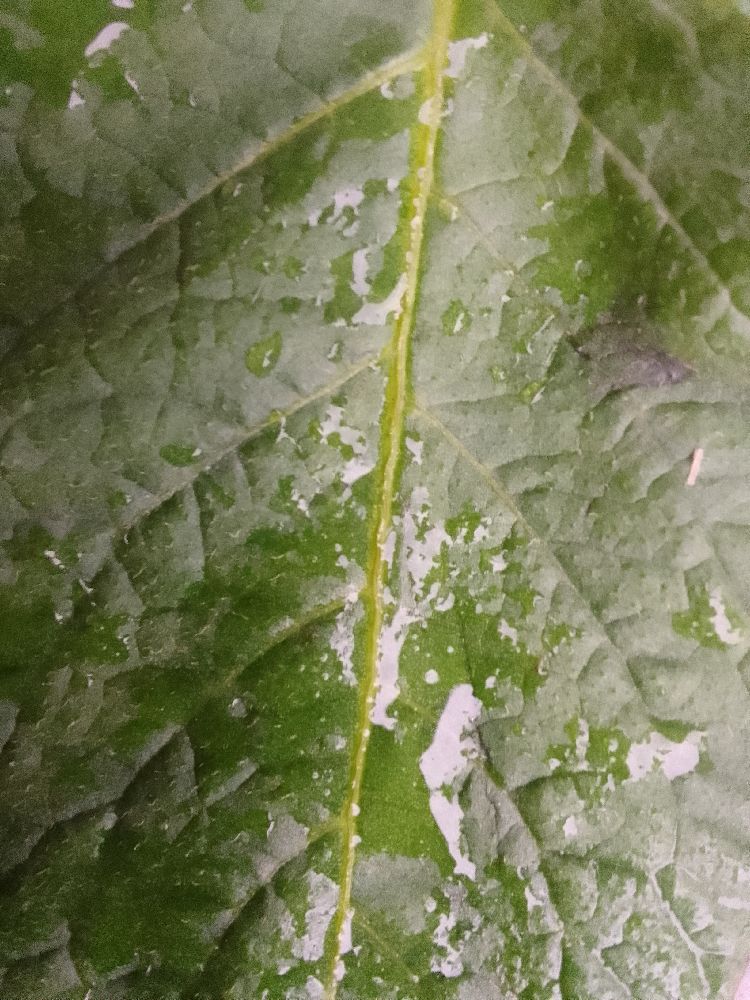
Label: Healthy